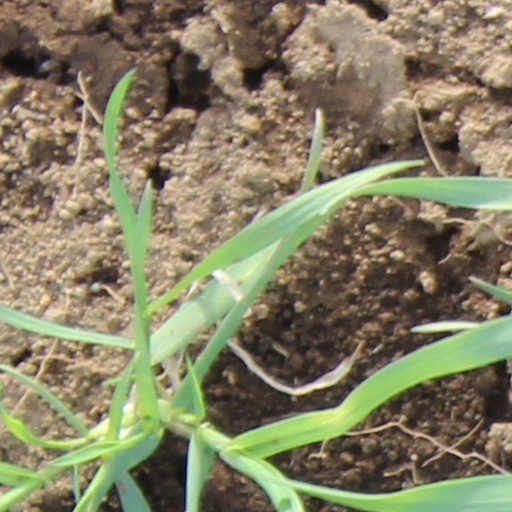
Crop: wheat